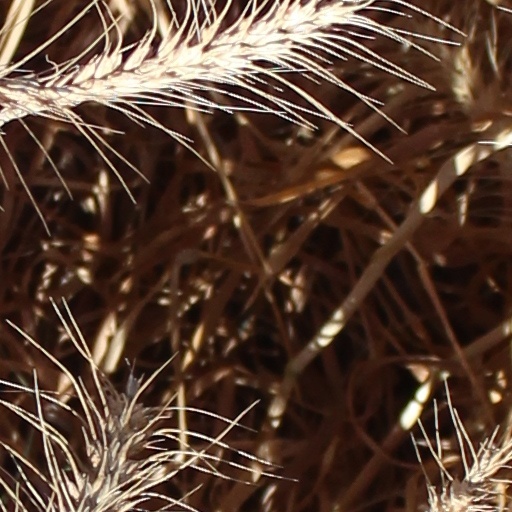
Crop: wheat